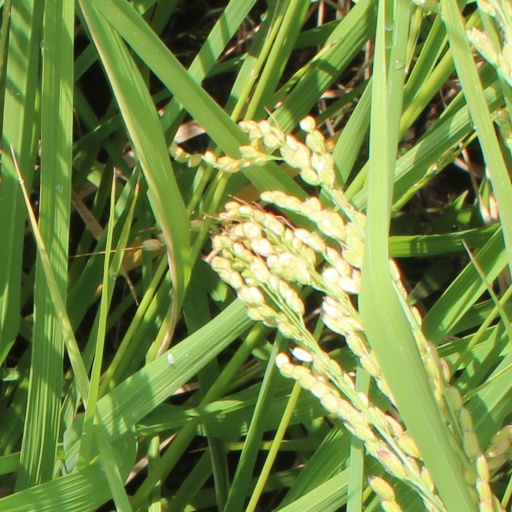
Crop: rice